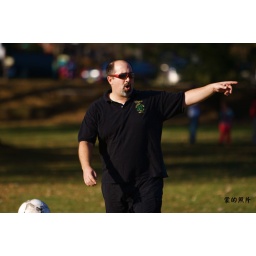
coach in black